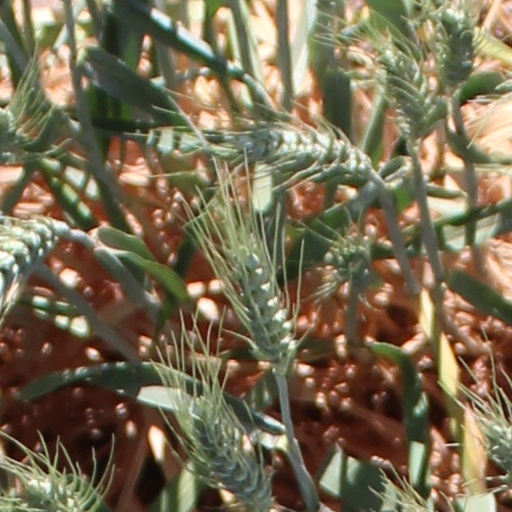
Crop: wheat